Fluidyne engine

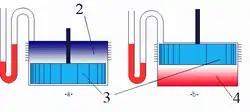
This is a Fluidyne variant with a solid displacer piston (3). In figure -a-, as the displacer moves from the cold compression space (2), to the hot expansion space (4) in figure -b-, the temperature of the gaseous working fluid is increased. This increases the pressure of the gaseous working fluid, and as it expands, work is done on the (red) liquid piston as it is pushed through the tube.

A Fluidyne engine is an alpha or gamma type Stirling engine with one or more liquid pistons. It contains a working gas (often air), and either two liquid pistons or one liquid piston and a displacer.